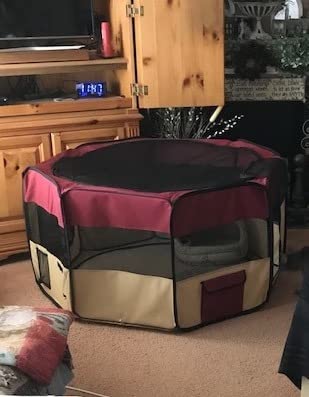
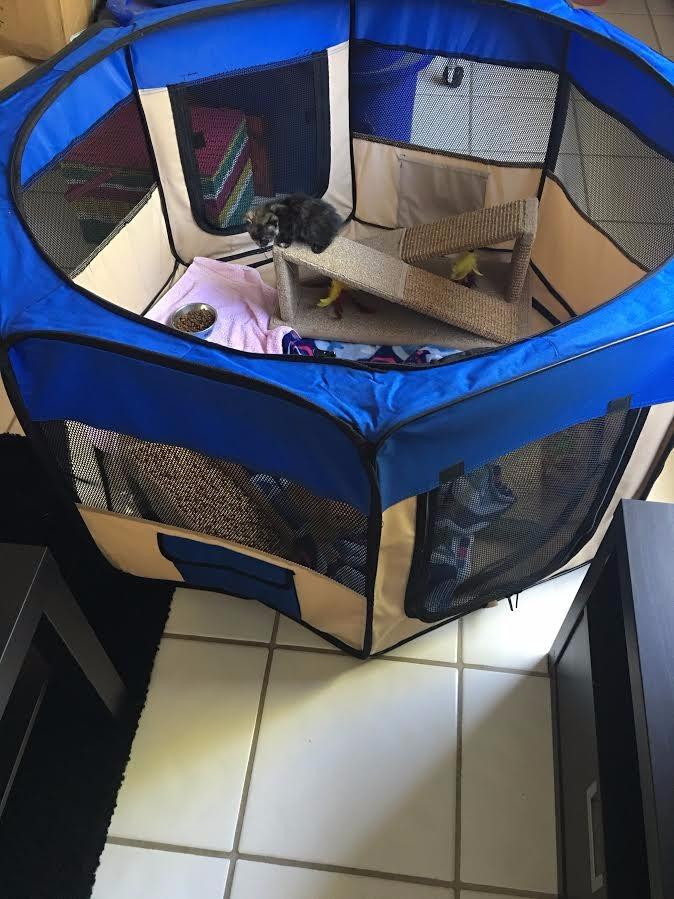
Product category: items_kennel
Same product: no